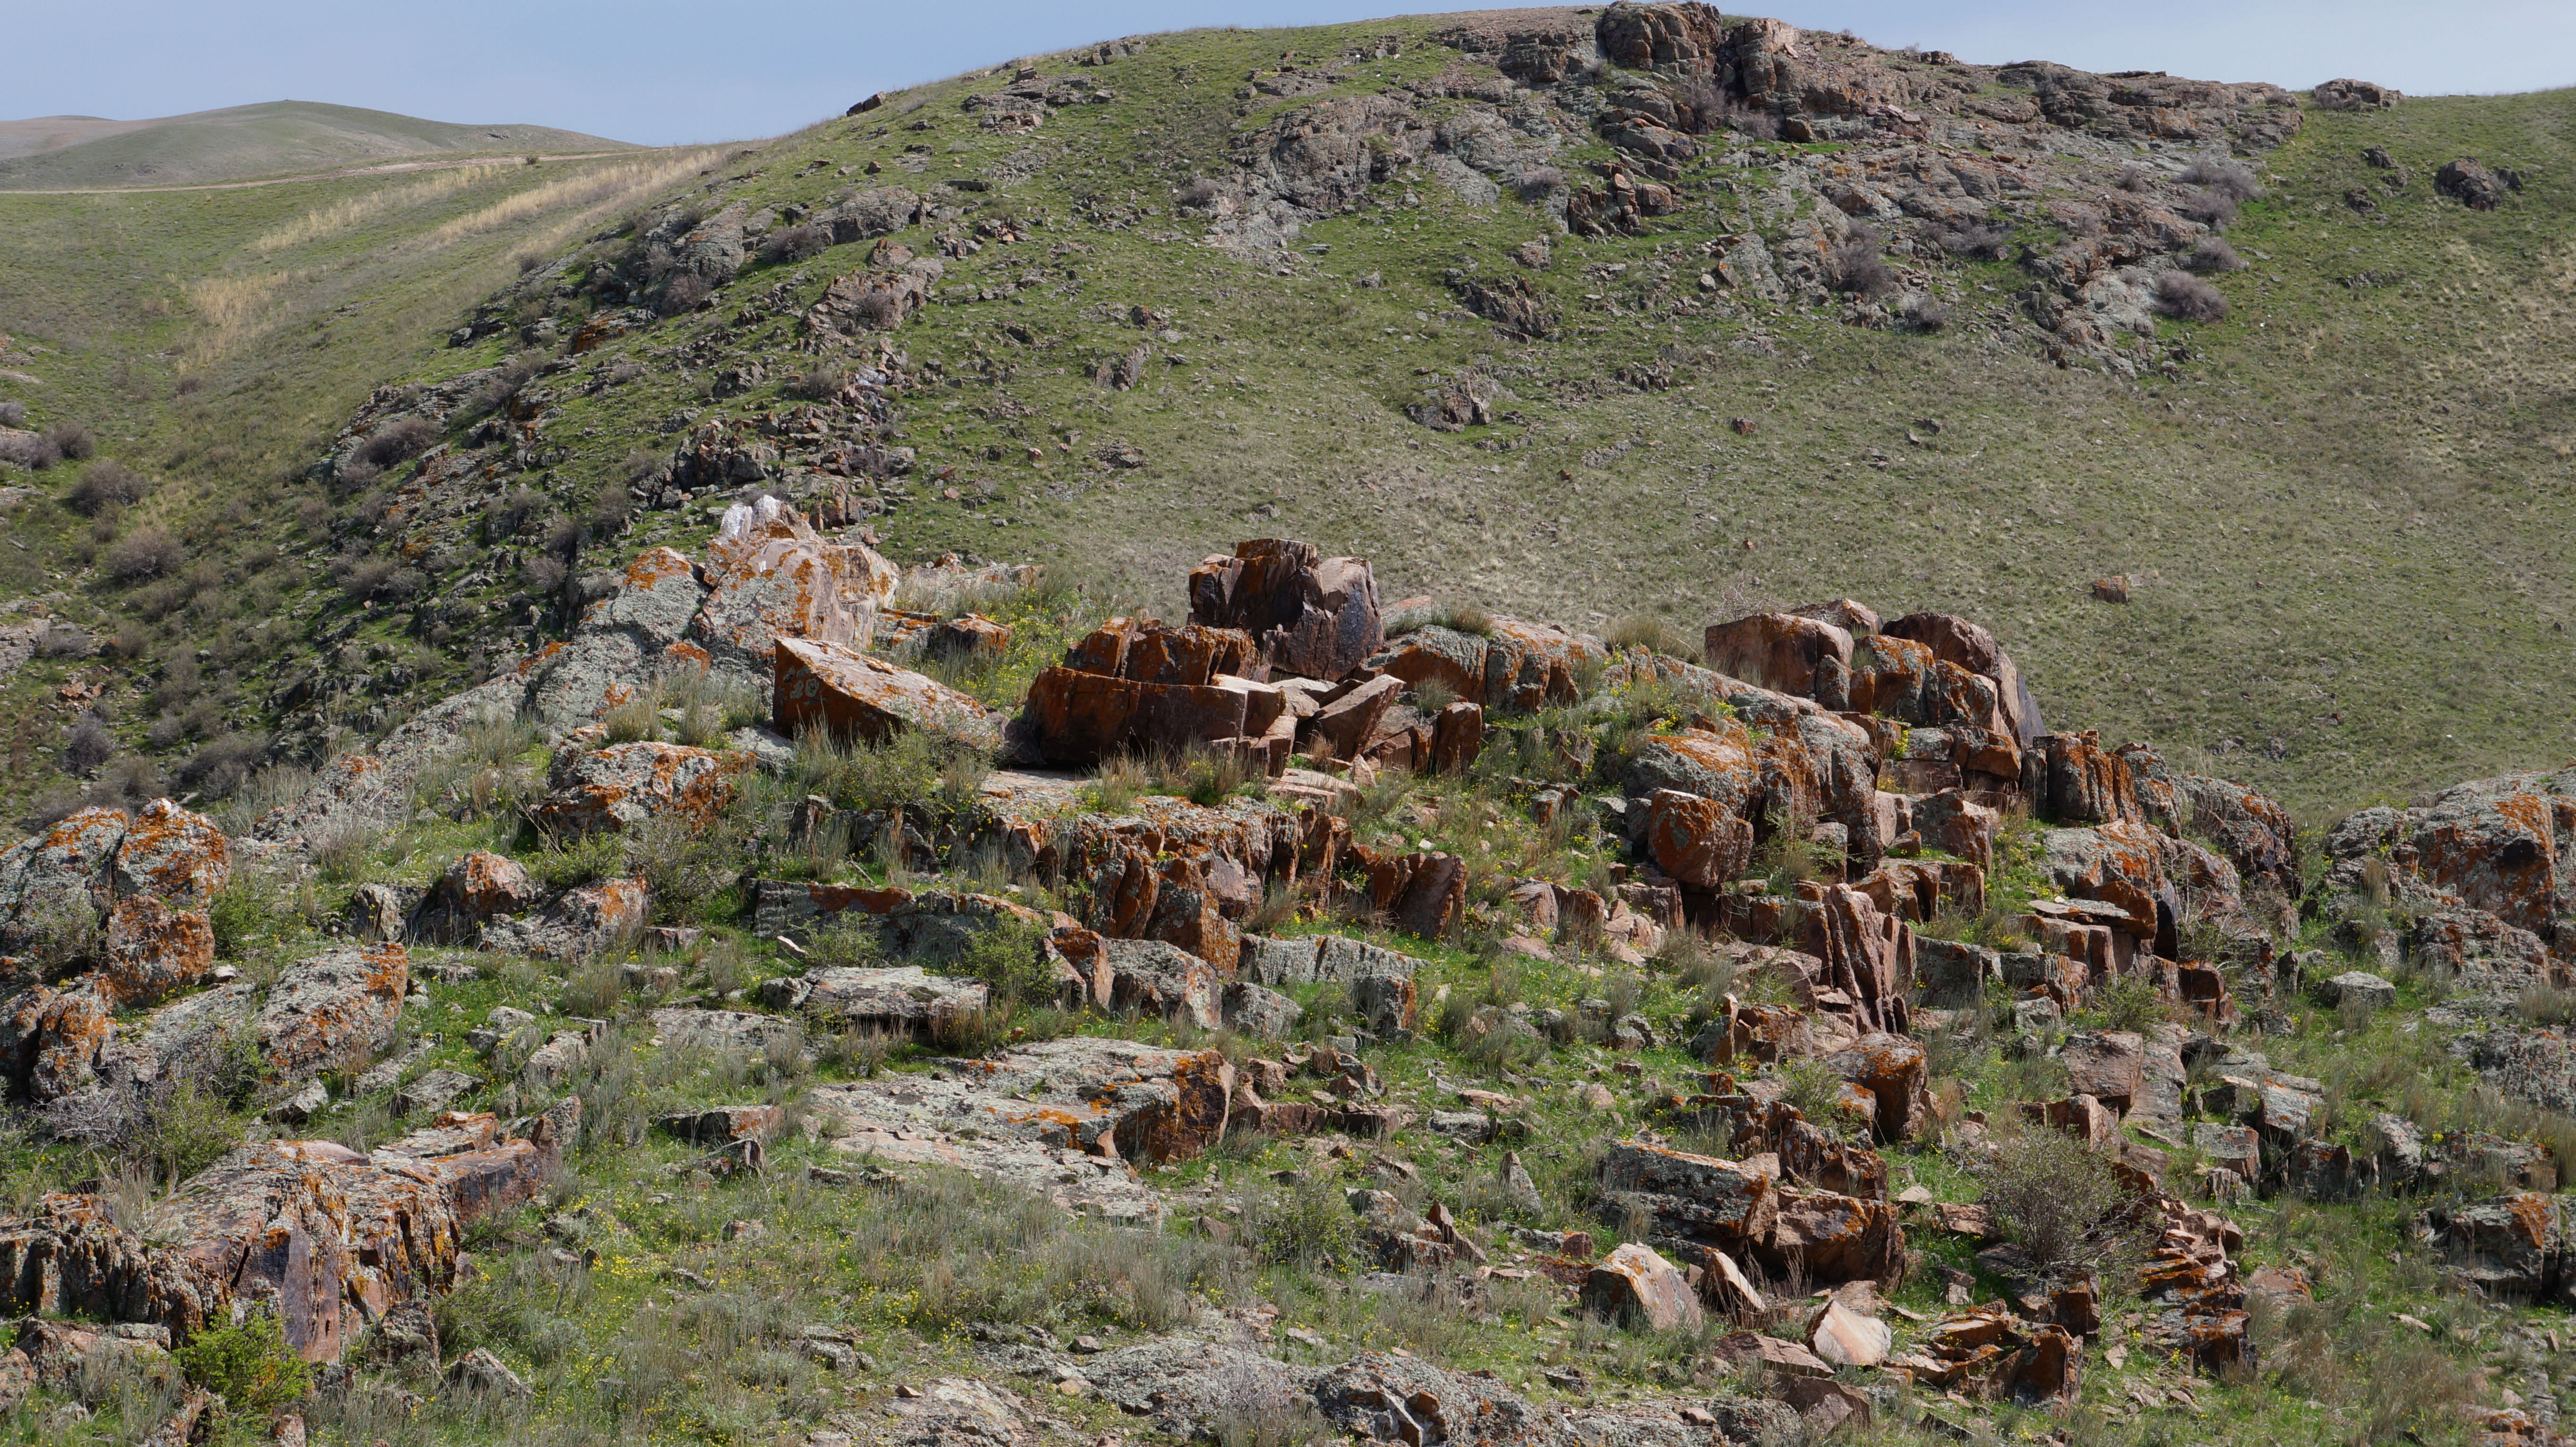
hills, rocks, nature, grass, dry, summer, mountainous landforms, vegetation, rock, outcrop, hill, plant community, wilderness, mountain, bedrock, highland, shrubland, geological phenomenon, geology, fell, formation, ridge, landscape, chaparral, grassland, plant, national park, terrain, pasture